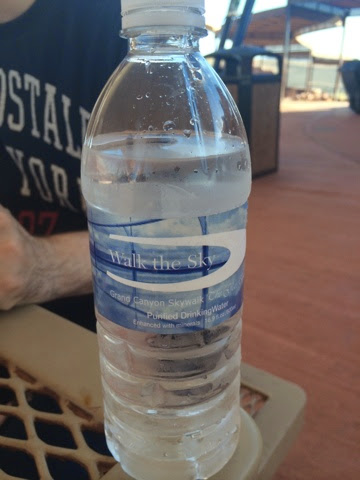
Waste category: plastic